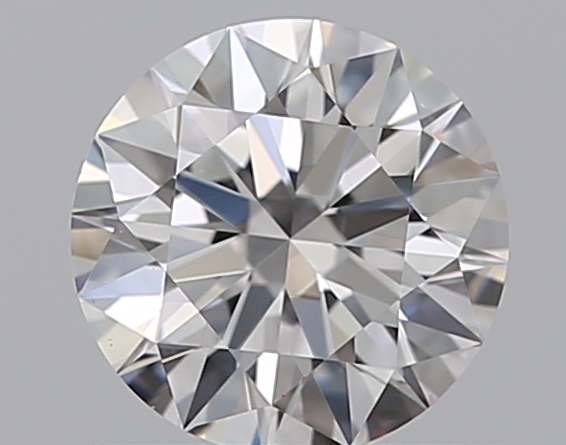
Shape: round
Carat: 0.5
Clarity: VS1
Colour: D
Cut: EX
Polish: EX
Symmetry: EX
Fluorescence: N
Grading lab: GIA
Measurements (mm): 5.1 x 5.12 x 3.13